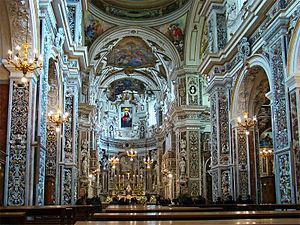
Église du Gesù, Palerme, Sicile, Italie.
L’église du Gesù est la plus importante église baroque de Palerme, en Sicile. Construite au début du XVIIᵉ siècle, comme église de la maison professe des jésuites, elle fait partie du patrimoine artistique de la Sicile depuis 1892. Elle a été rénovée en 2009.